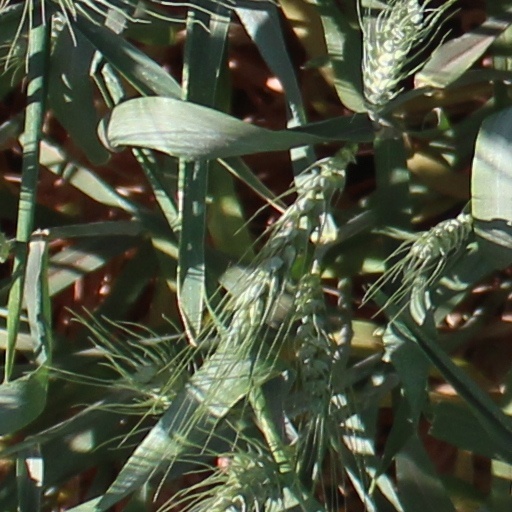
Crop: wheat